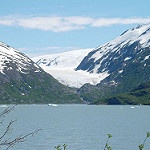
Label: glacier